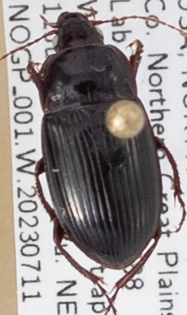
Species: Amara obesa
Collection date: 2023-07-11
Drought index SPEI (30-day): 2.09
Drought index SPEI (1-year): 0.32
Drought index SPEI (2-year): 0.47